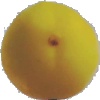
Label: Peach 2